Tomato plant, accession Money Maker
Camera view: vertical (180 deg); turntable rotation: 90 degrees
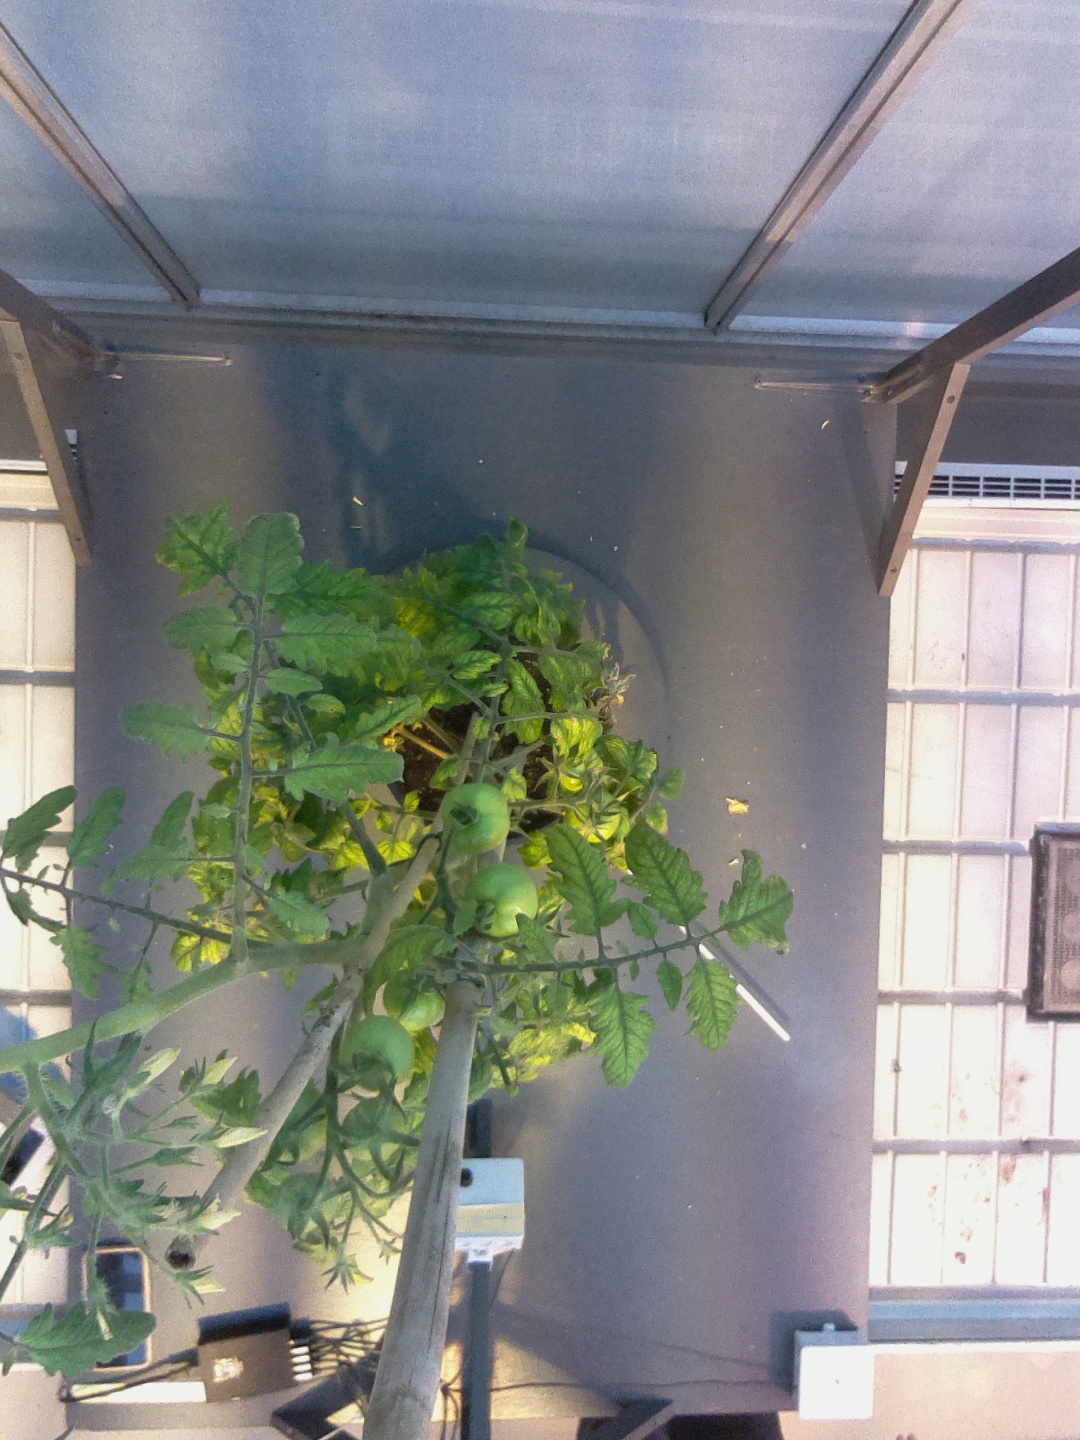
BBCH growth stage 75: 50%-60% of final fruit size